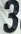
Number: 3